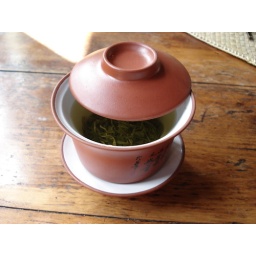
Fresh green tea from a tea house in the Chinatown Garden in Portland, OR